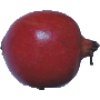
Label: Pomegranate 1